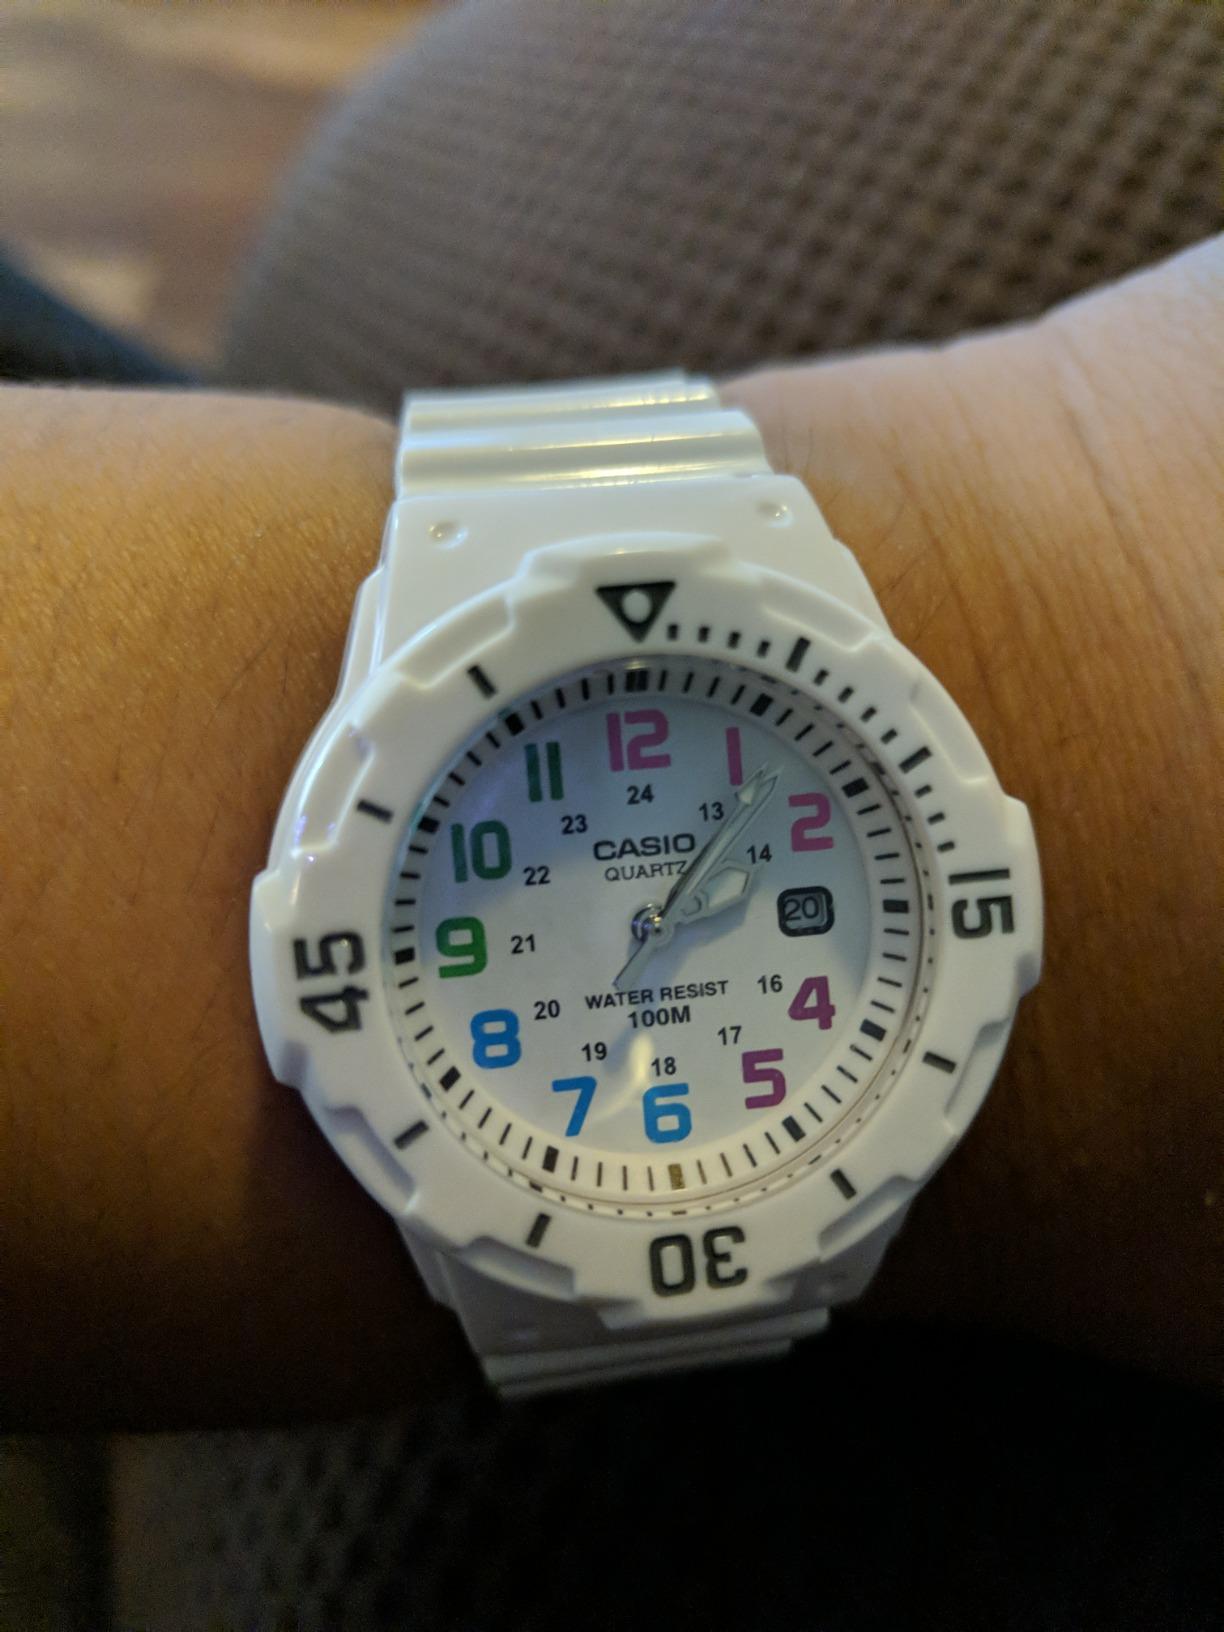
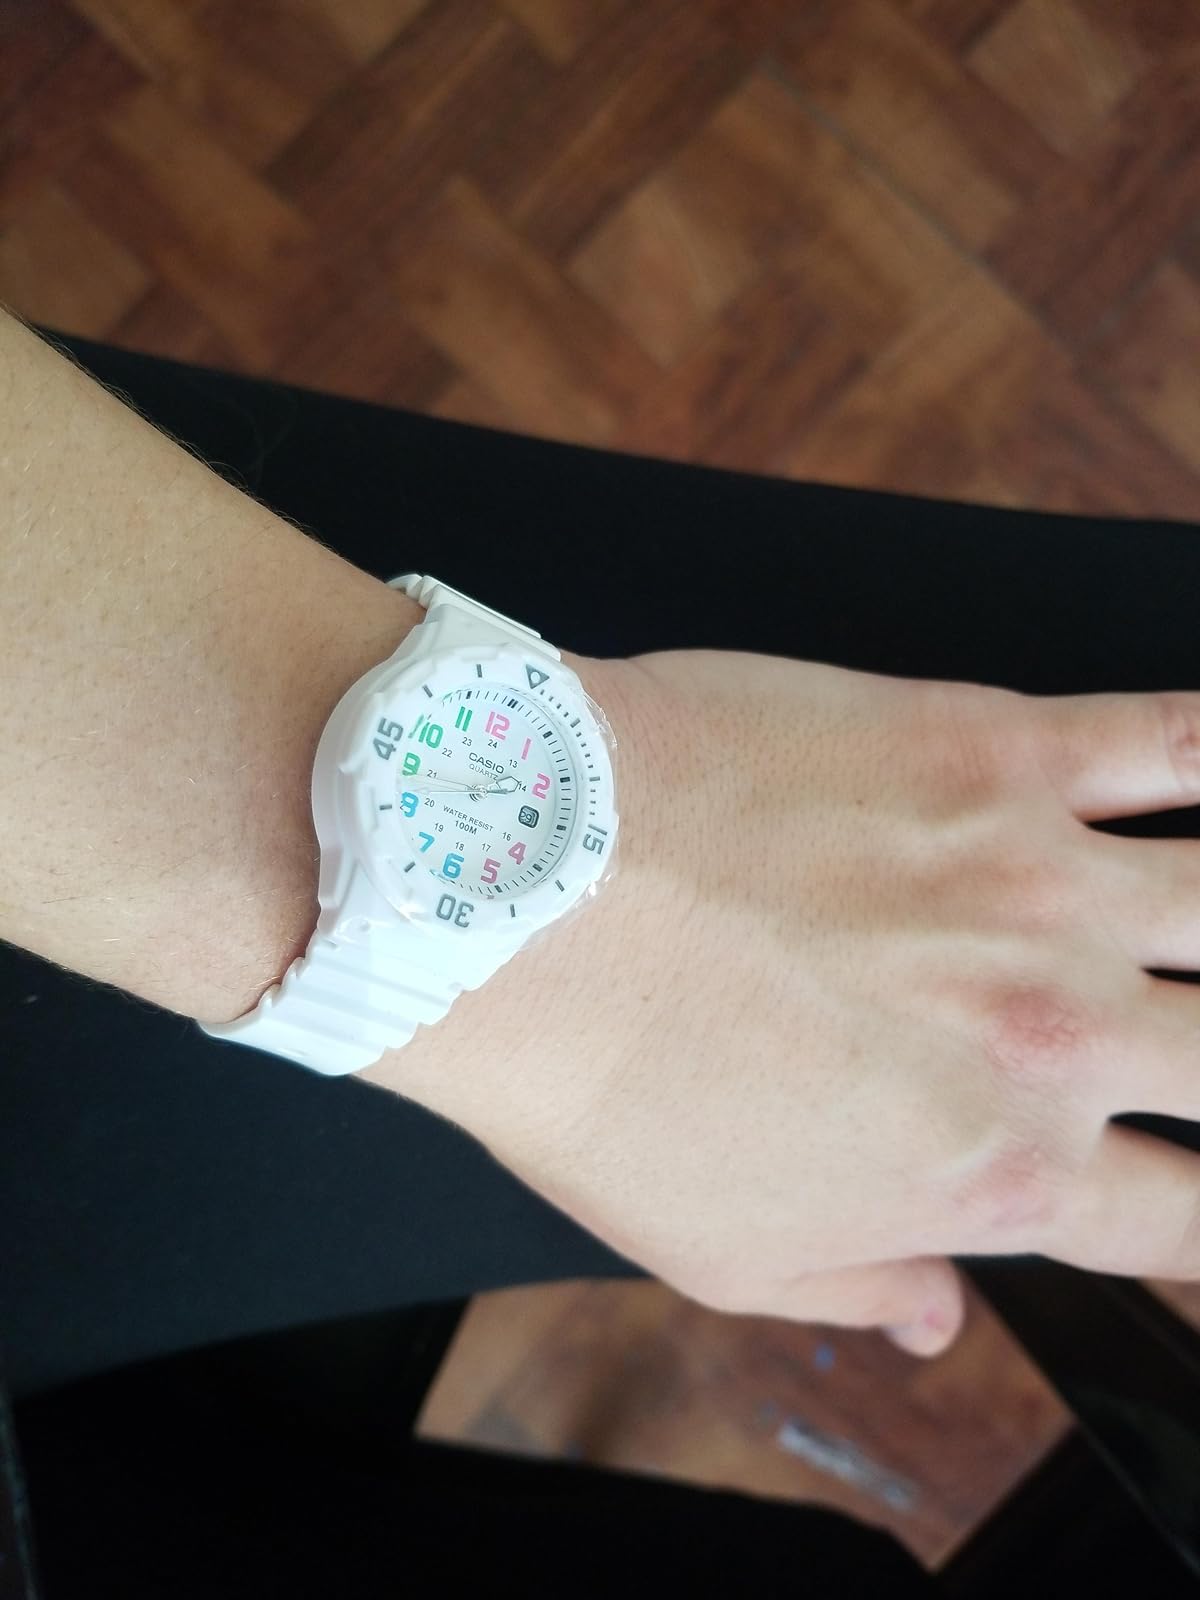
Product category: accessories_watch
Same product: yes